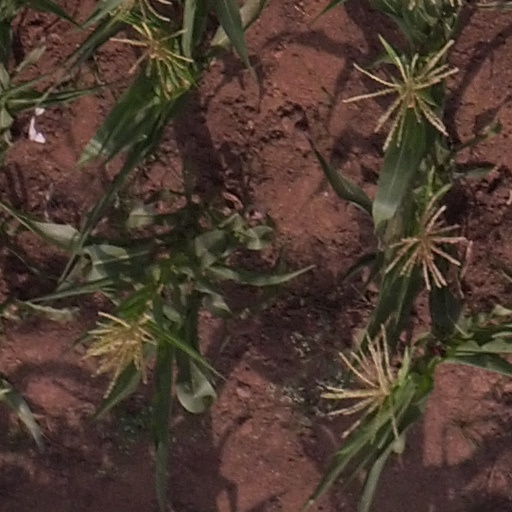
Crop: maize; corn